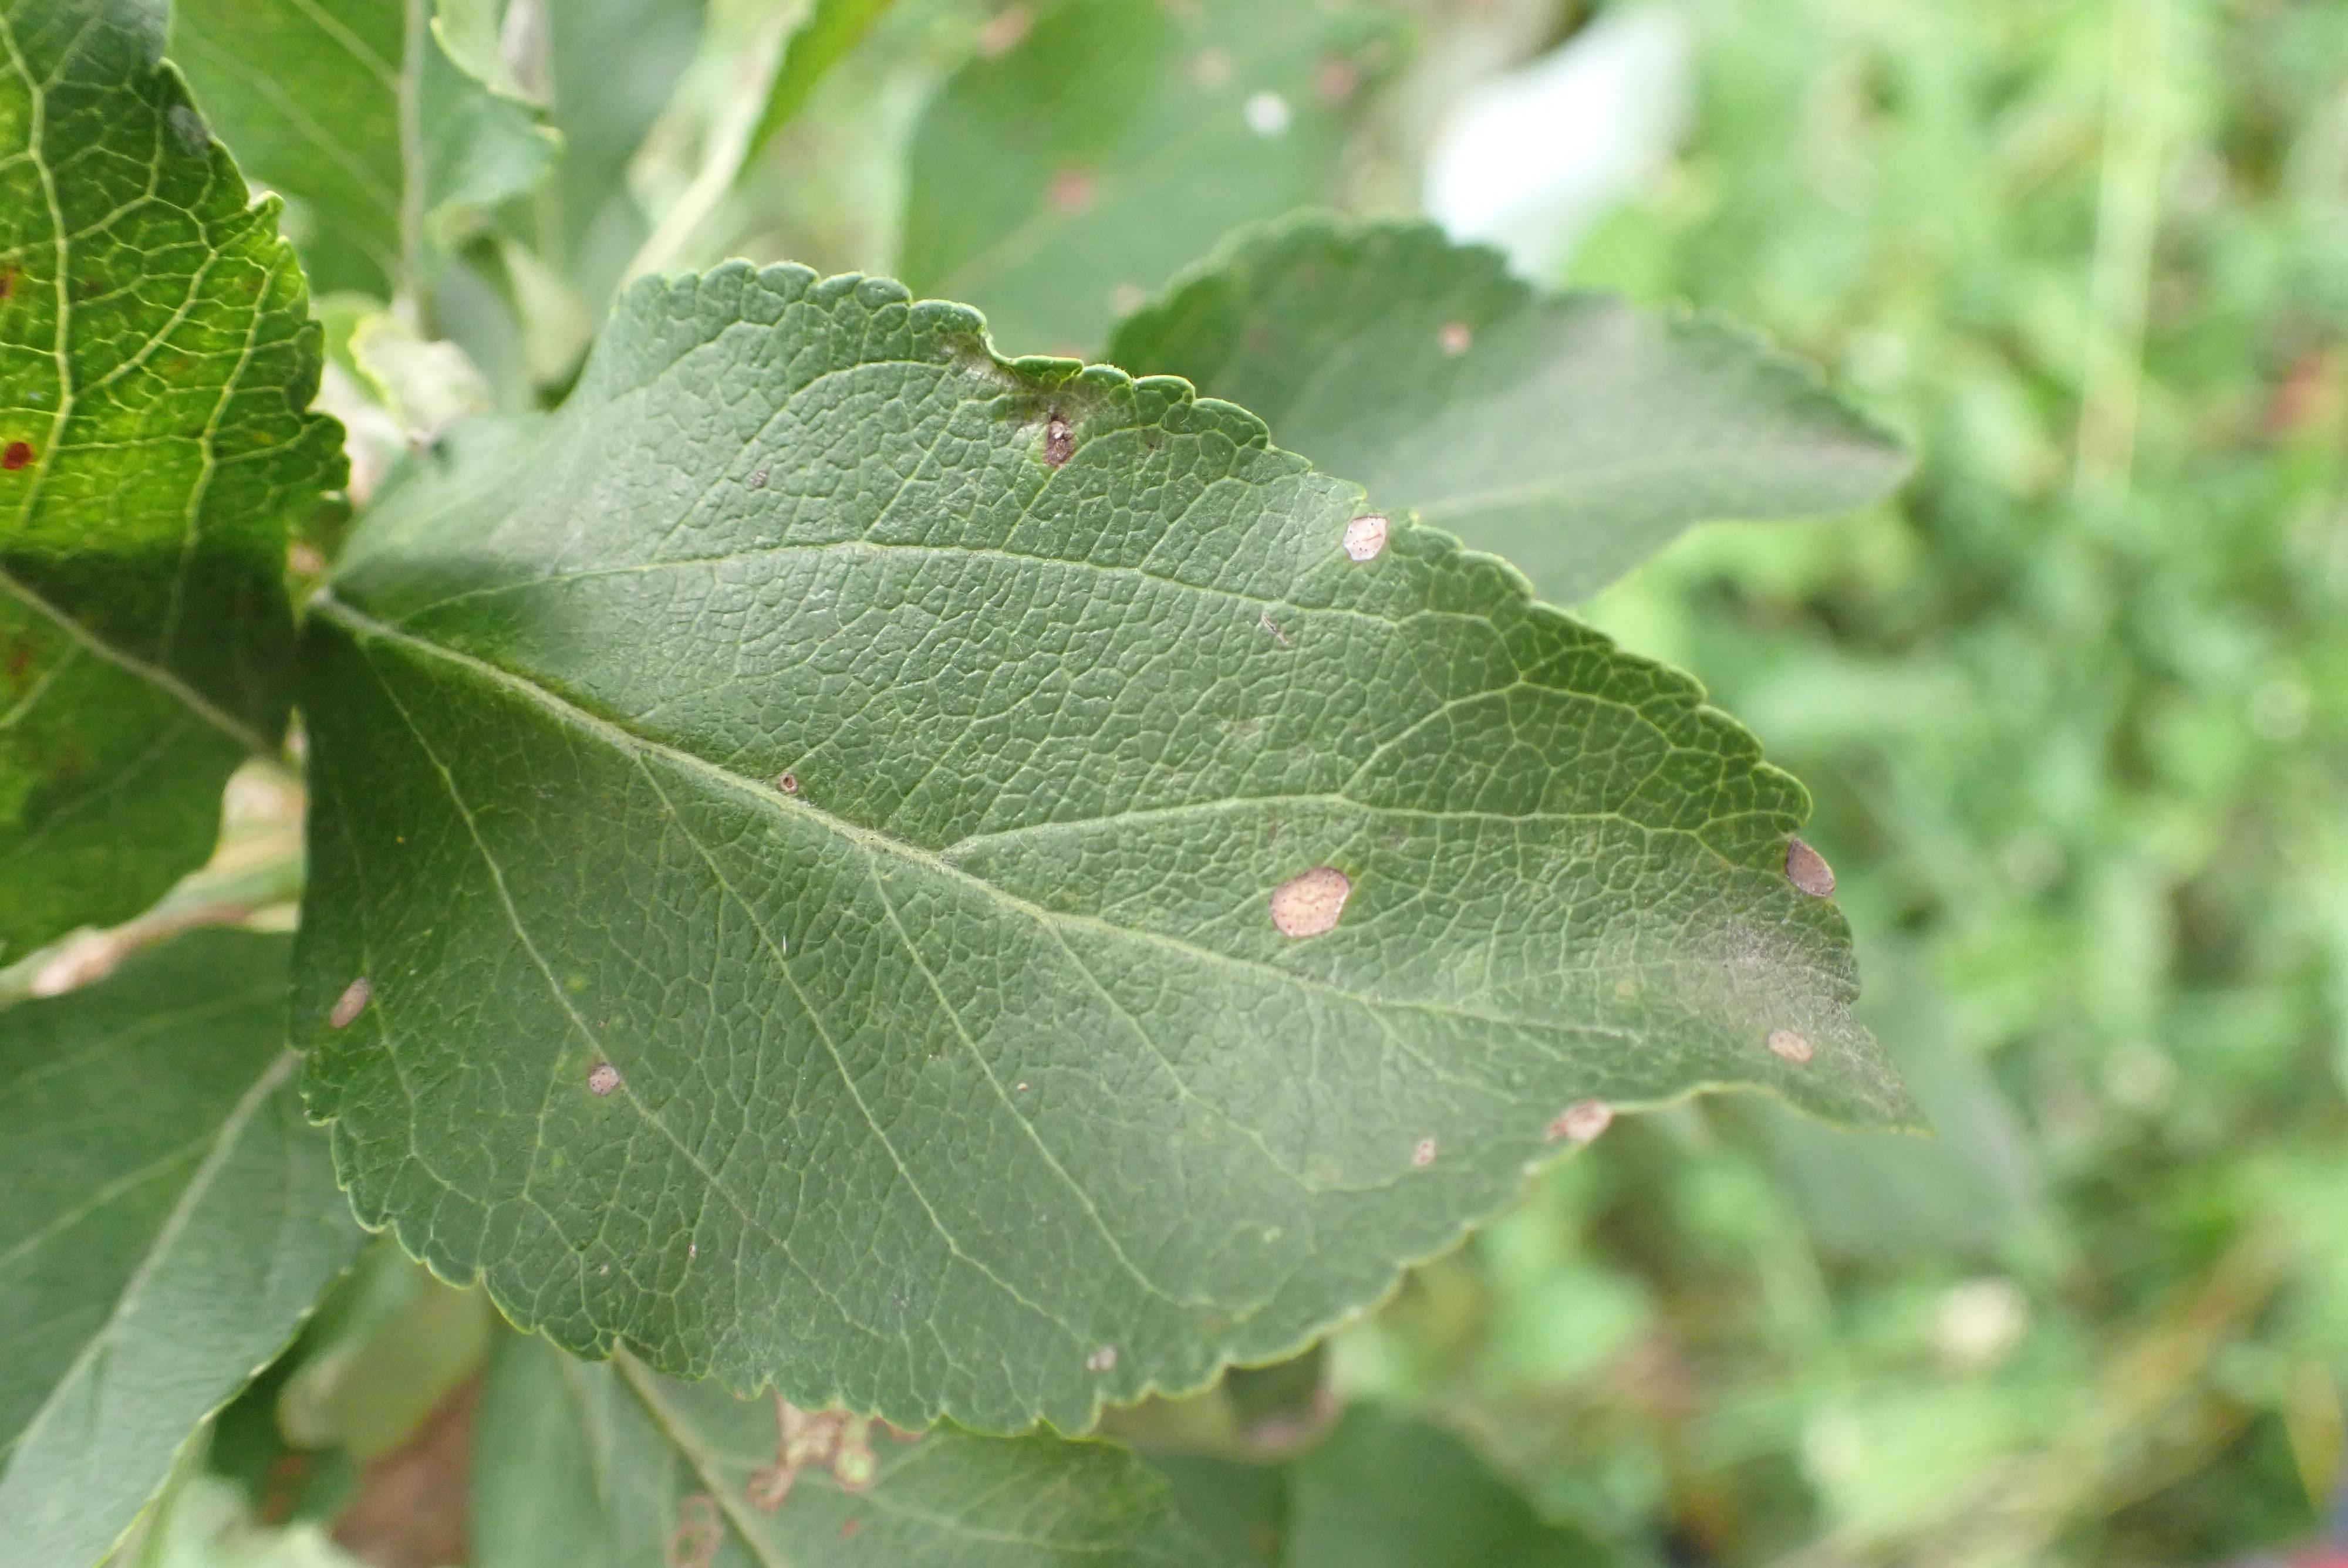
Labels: frog_eye_leaf_spot